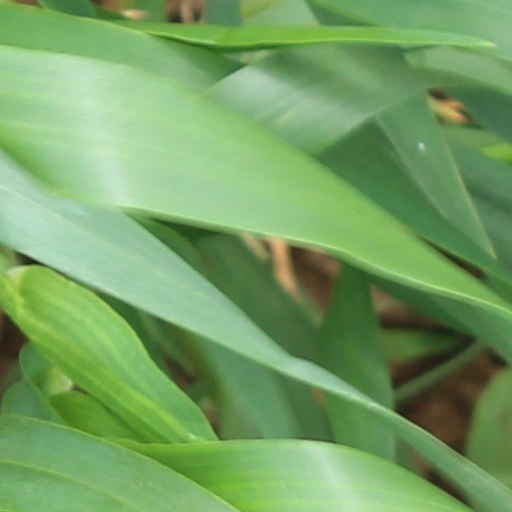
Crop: wheat